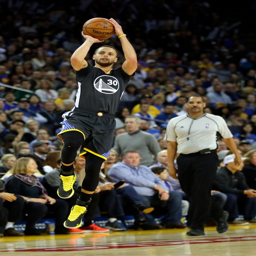
basketball player # shoots a-pointer during the game against sports team .